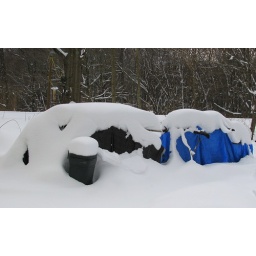
Is under tarps and snow, and handy near our cellar door to use in our wood stove in Putnam County, Carmel,NY.